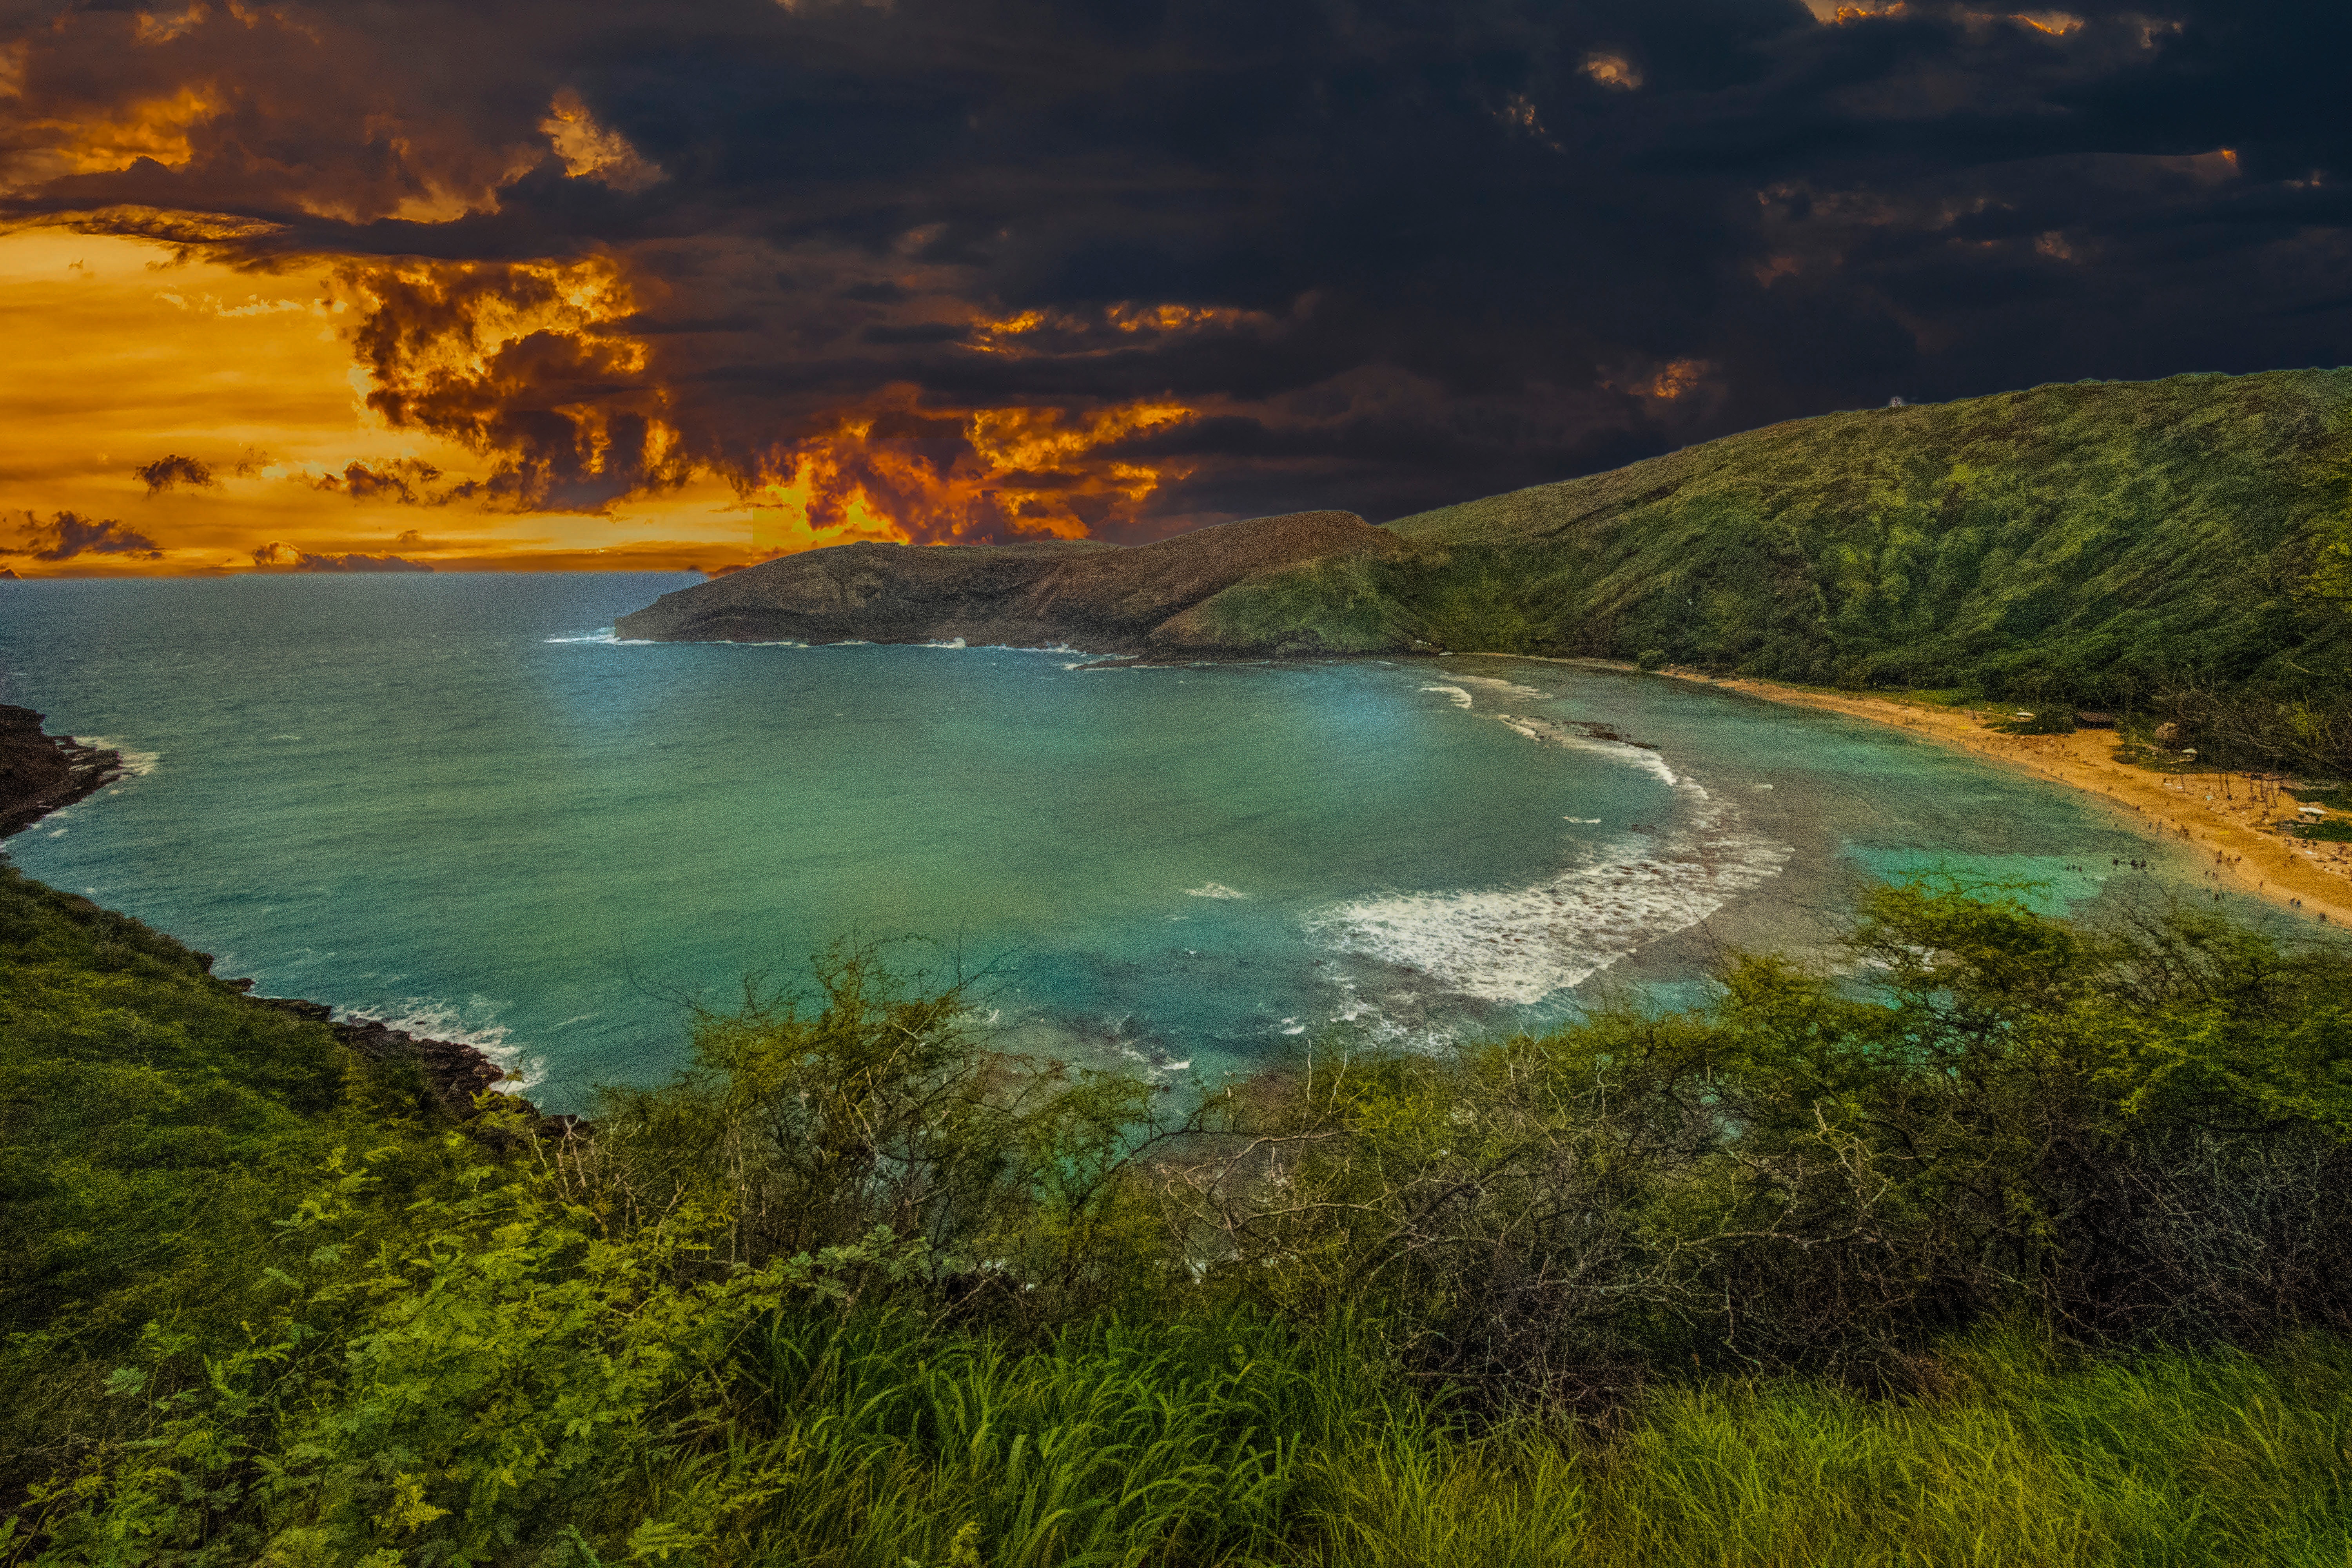
body of water, nature, coast, natural landscape, sky, sea, shore, headland, ocean, coastal and oceanic landforms, water, bay, cove, beach, tropics, promontory, inlet, cloud, landscape, bight, cape, tree, hill, wave, rock, vacation, terrain, sunlight, mountain, tourism, horizon, cliff, national park, peninsula, lagoon